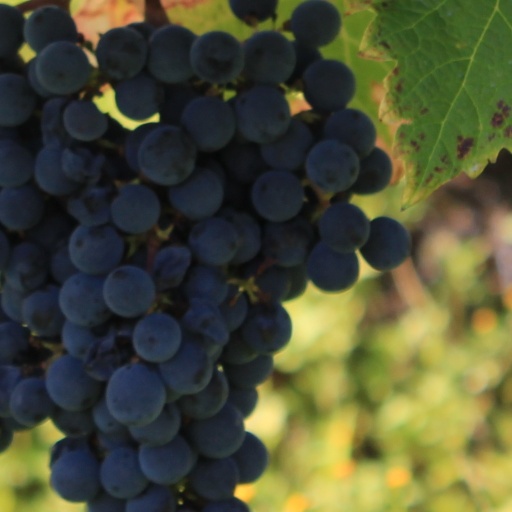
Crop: grape